Magdalena Neuner

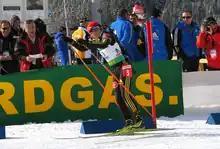
Neuner using the cross-country skating technique, March 2009

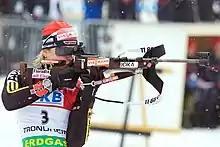
Neuner shooting at the World Cup in Trondheim, March 2009.

Neuner averaged a career shooting accuracy of 78%. Her career average in the prone position was 88%, while her career average in the standing position was 67%. Her shooting results in the prone position were similar to other top contenders. The standing shoot had long been her weak point and her hit percentage was well below average in the World Cup field, although it had improved considerably in her later seasons.